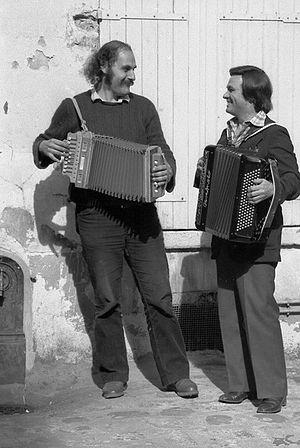
Marc Perrone et Marcel Azzola
Marc Perrone est un accordéoniste diatonique, chanteur, conteur et auteur-compositeur-interprète né le 8 octobre 1951 à Villejuif. Il a contribué à faire redécouvrir l’accordéon diatonique au début des années 1970 et en est devenu l’un des fers de lance.